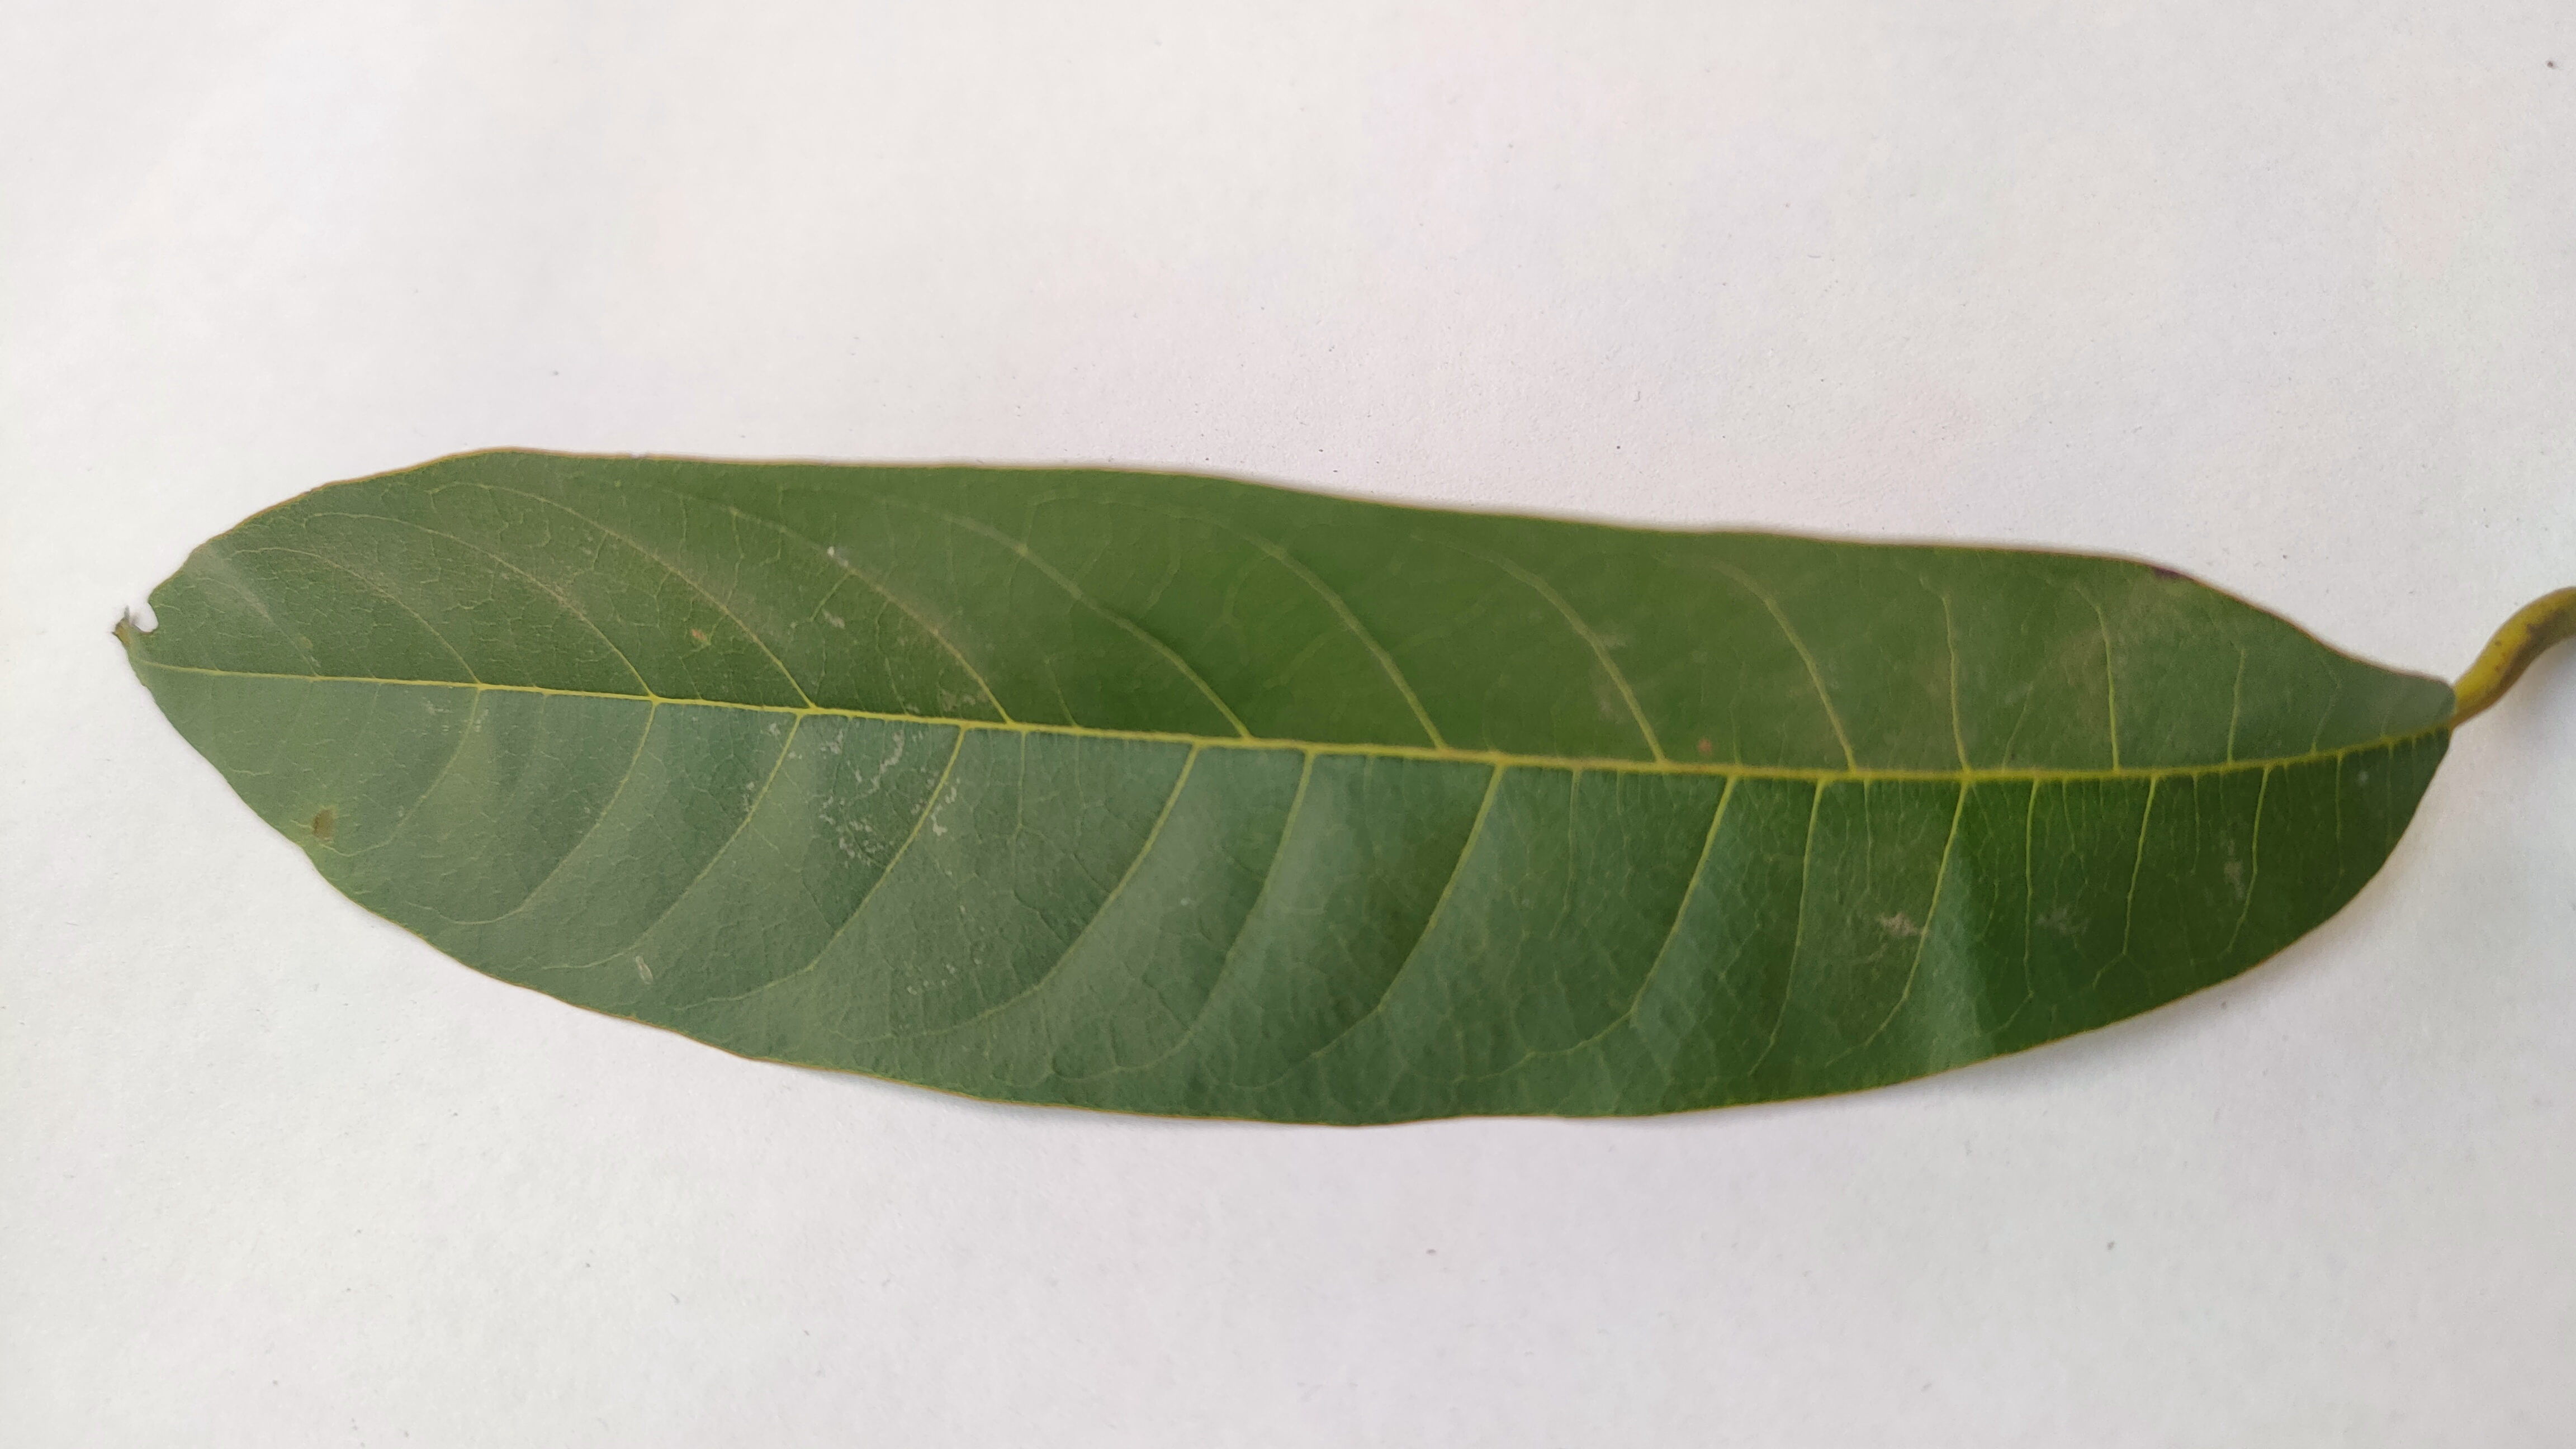
Leaf variety: Custard Apple